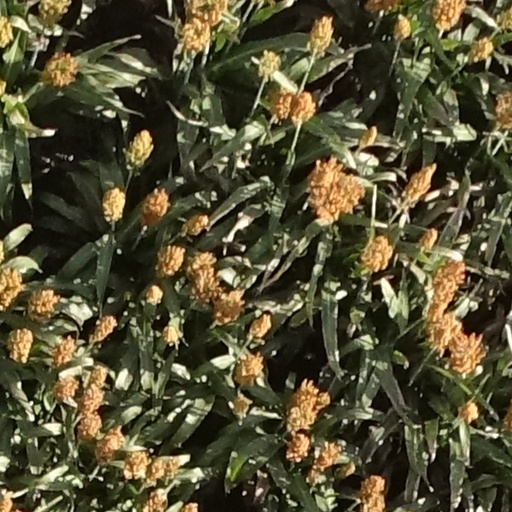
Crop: sorghum